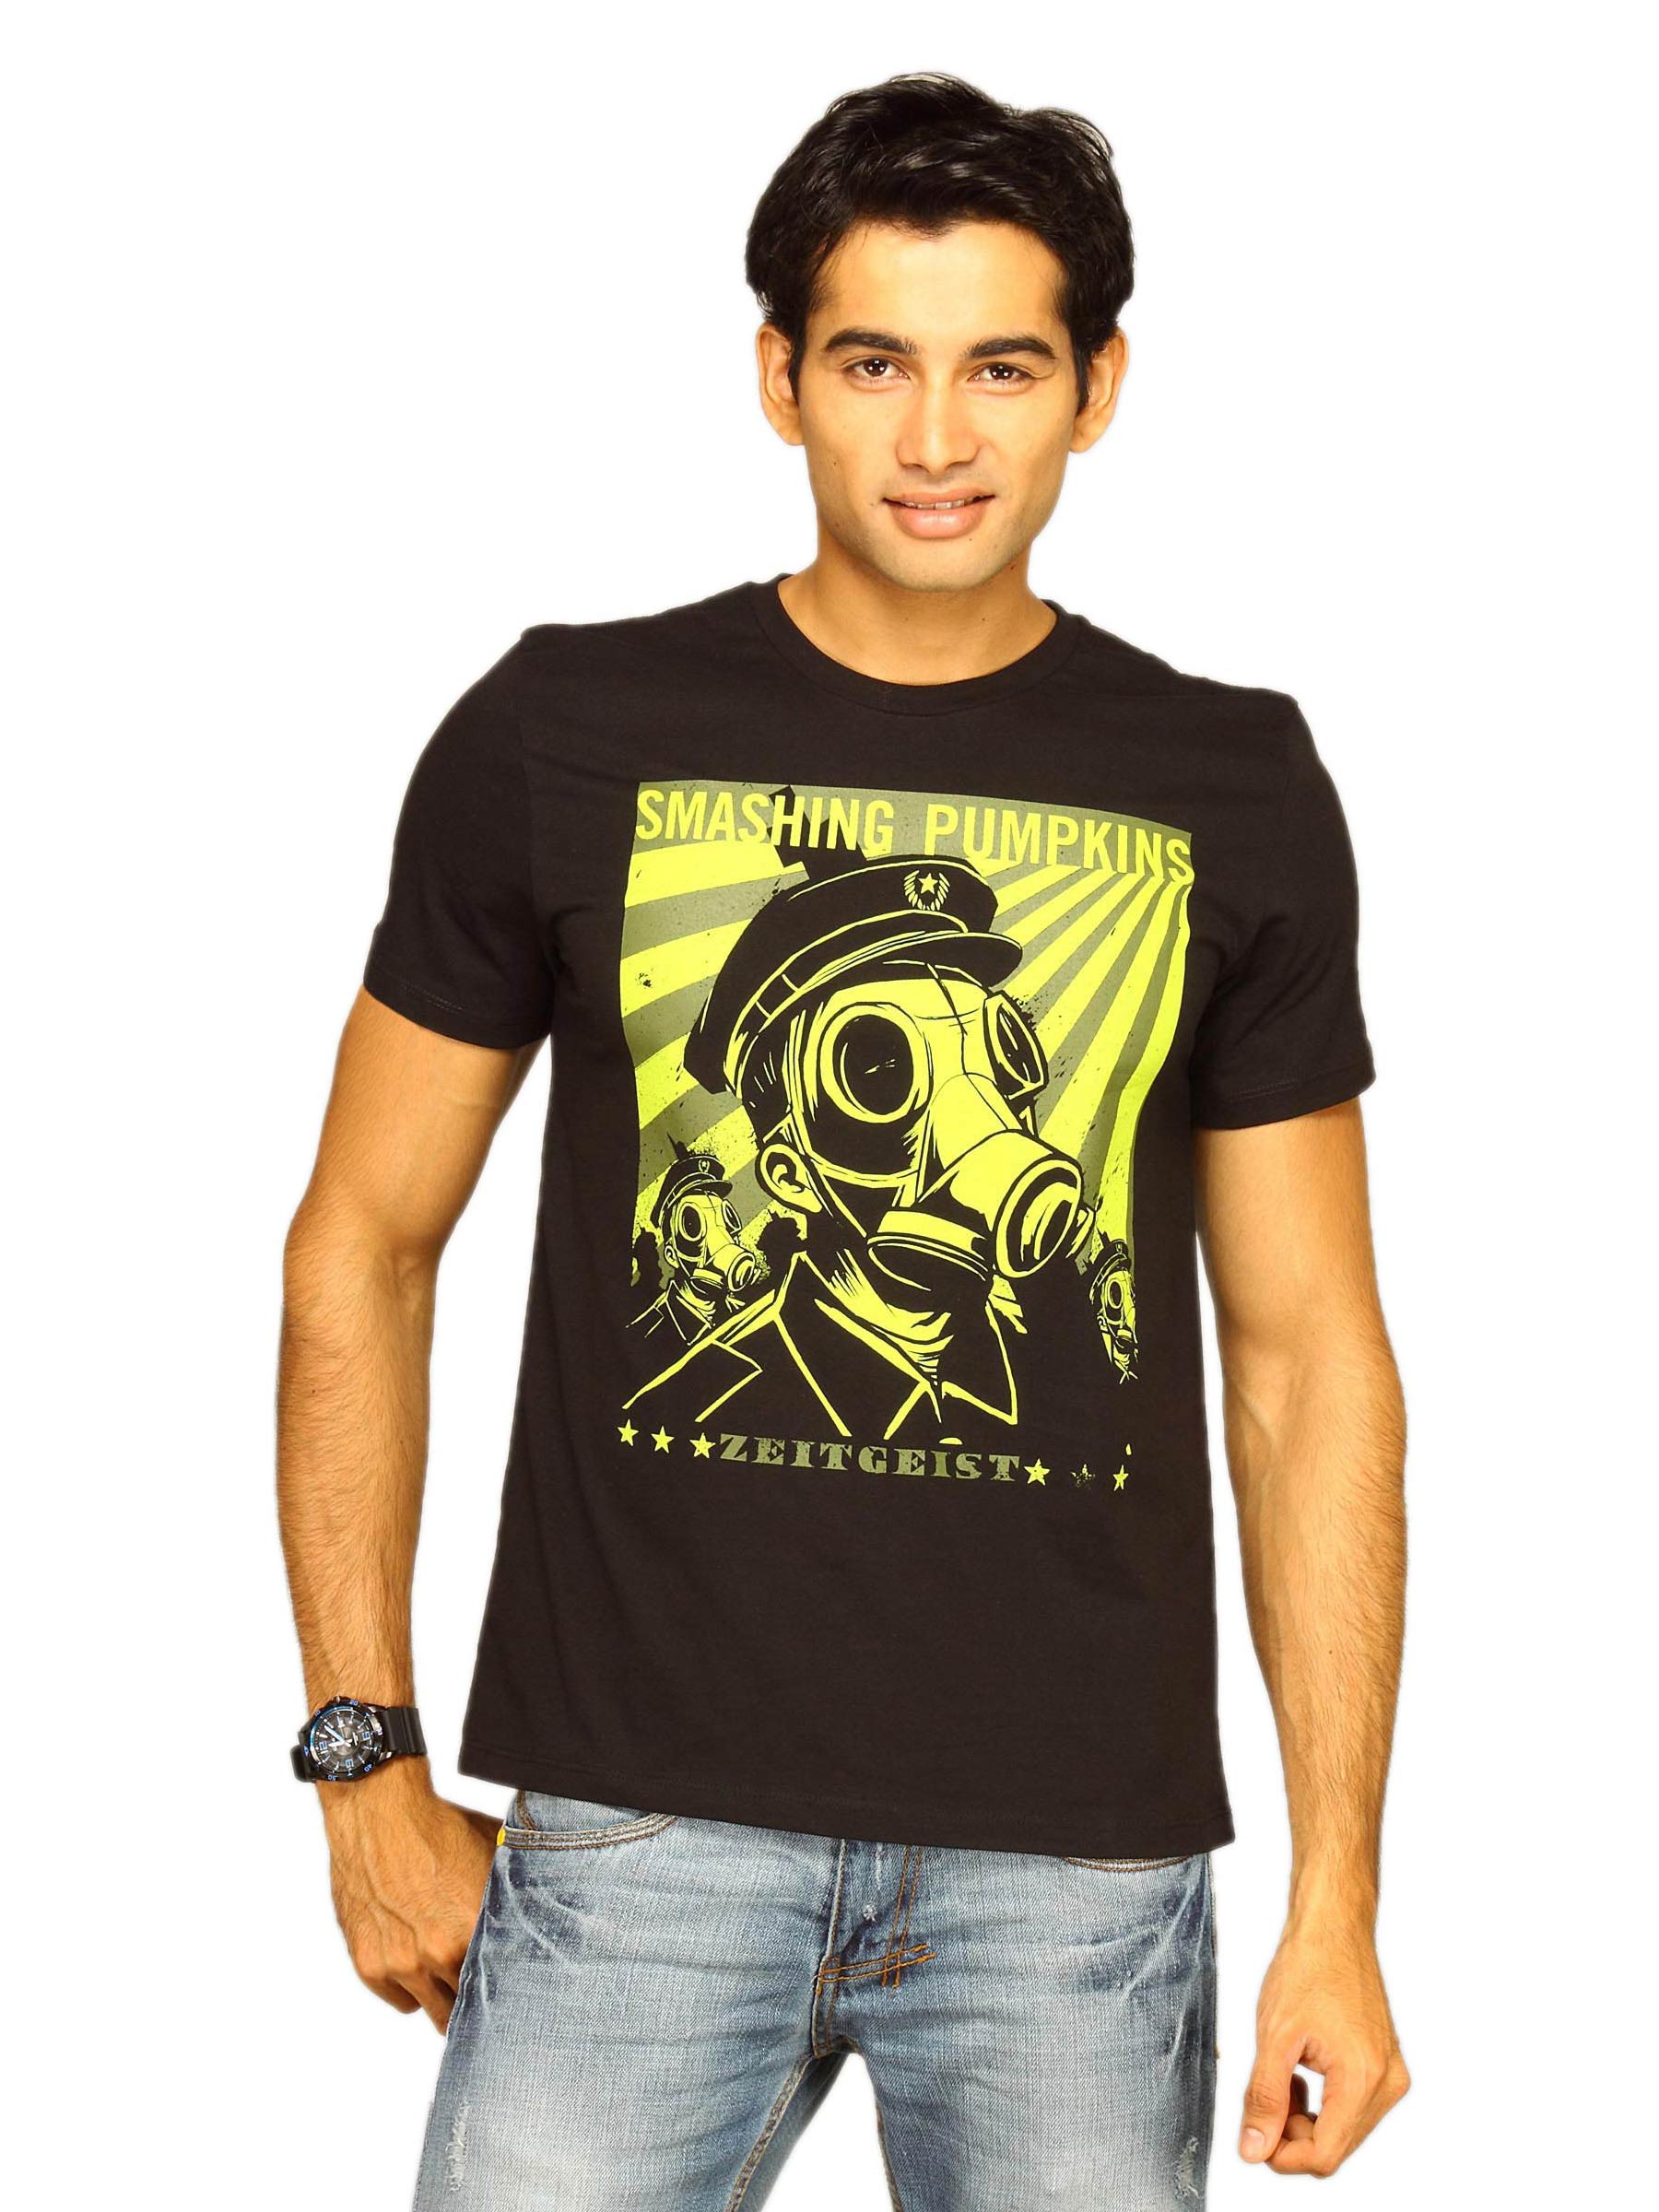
Smashing Pumpkins Men's Invasion Black T-shirt
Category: Apparel / Topwear / Tshirts
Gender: Men
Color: Black
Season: Summer 2011
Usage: Casual